Anthony Minghella

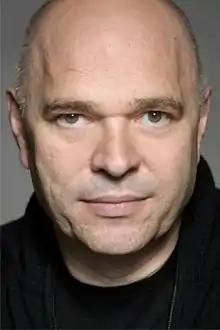
Minghella in 2004

Anthony Minghella (6 January 195418 March 2008) was a British playwright and filmmaker. He was chairman of the board of Governors at the British Film Institute between 2003 and 2007. He directed "Truly, Madly, Deeply" (1990), "The English Patient" (1996), "The Talented Mr. Ripley" (1999), and "Cold Mountain" (2003), and produced "Iris" (2001).